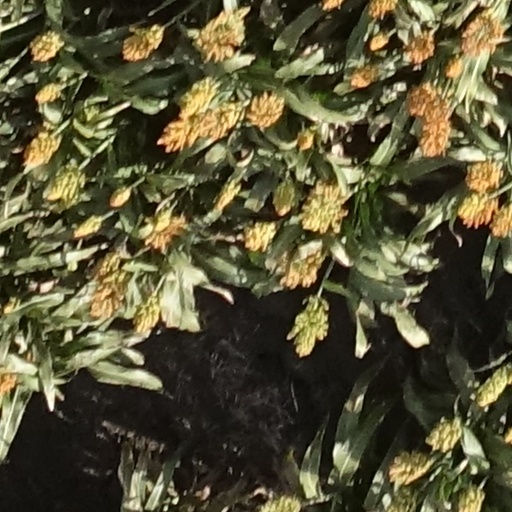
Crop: sorghum